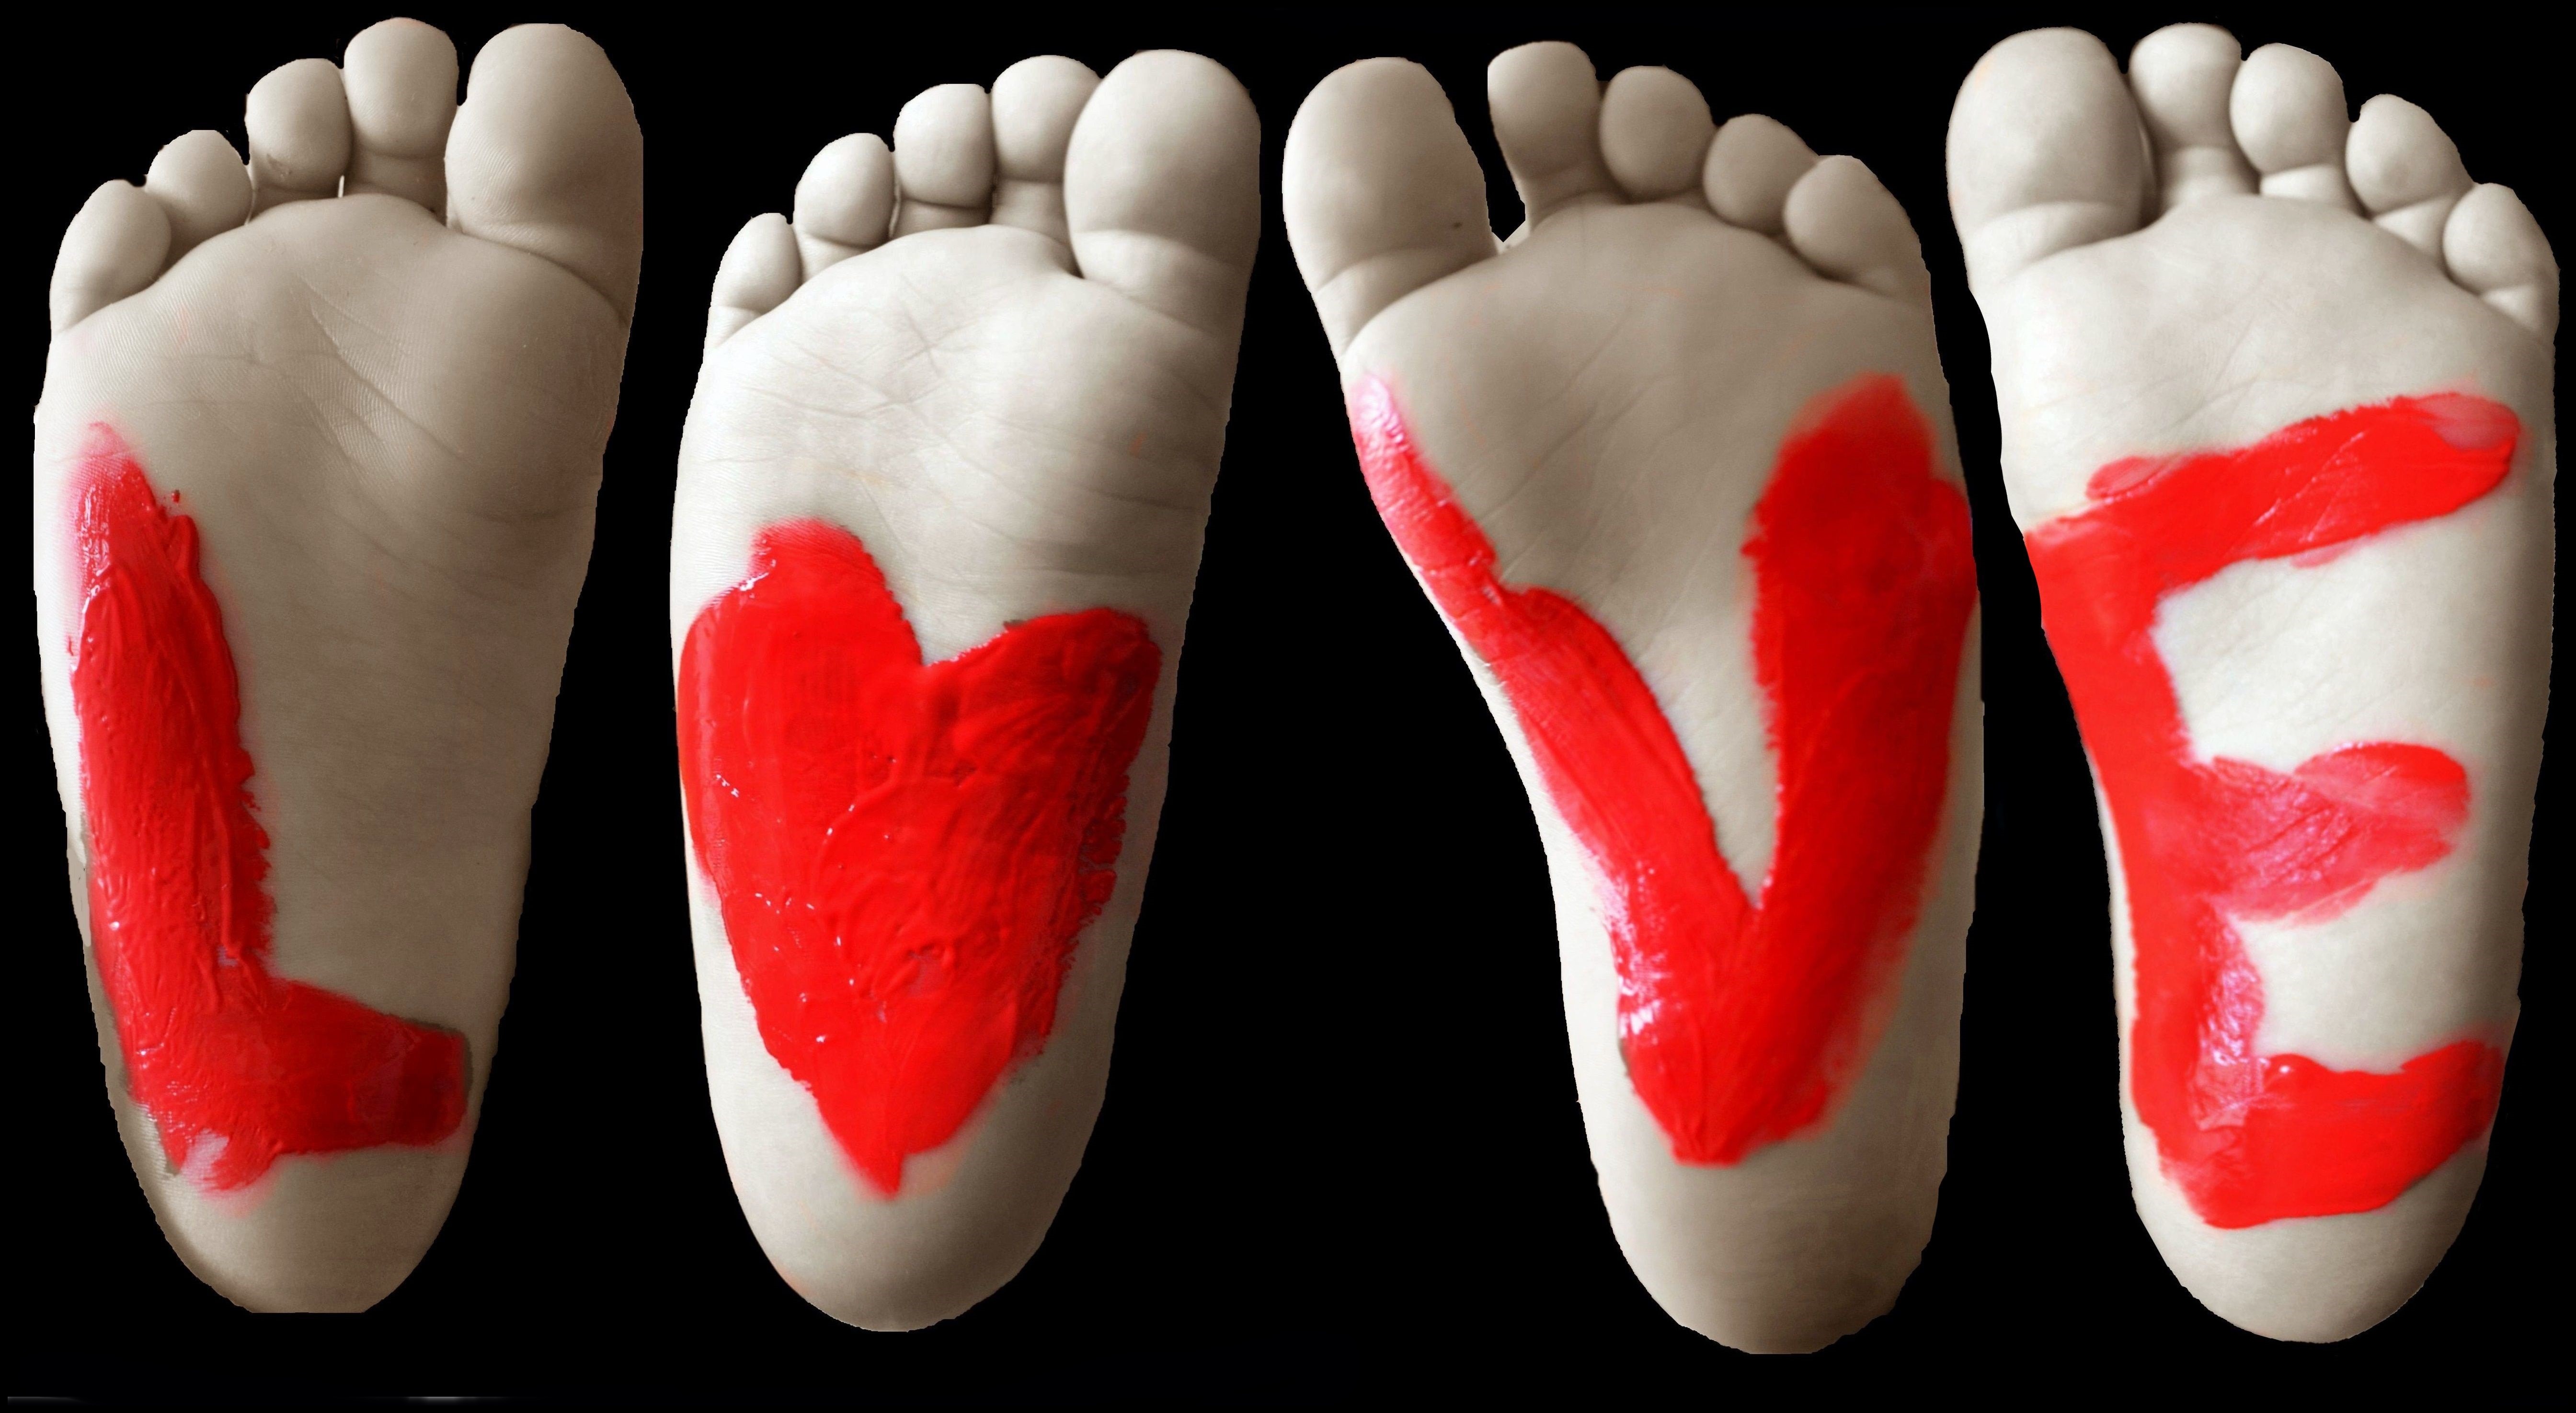
hand, shoe, feet, leg, love, finger, red, foot, nail, baby, lip, mouth, human body, footwear, organ, tooth, sense